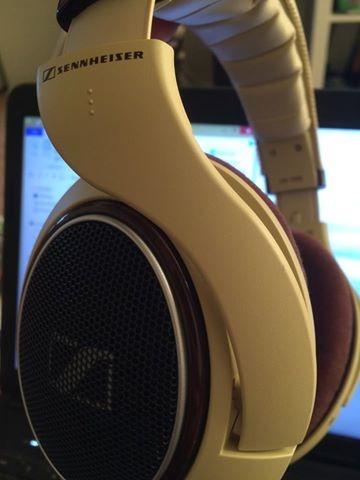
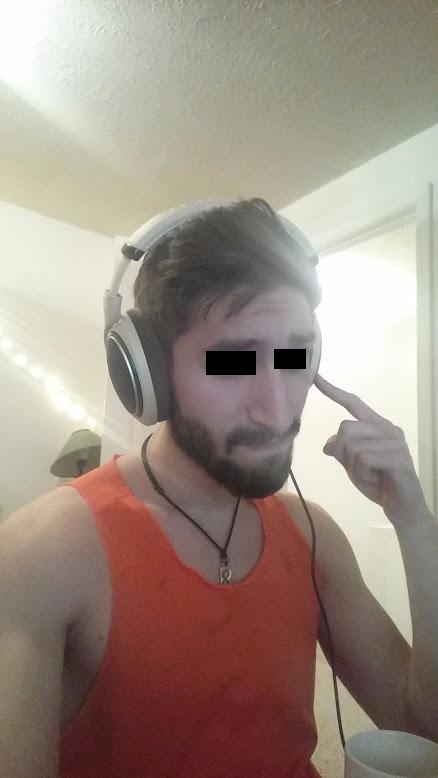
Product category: headphones
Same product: yes